Donald Sanford (athlete)

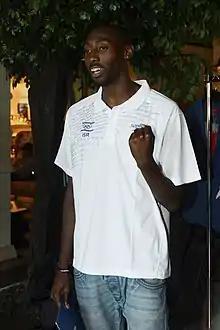
Donald Sanford

He became an Israeli citizen after marrying Israeli basketball player Danielle Dekel, whom he met when they were both students at Central Arizona College where she was playing basketball for the school. He earned an associate degree at Central Arizona in 2007, where he ran on two NJCAA Outdoor Championship teams (in 2006 and 2007).